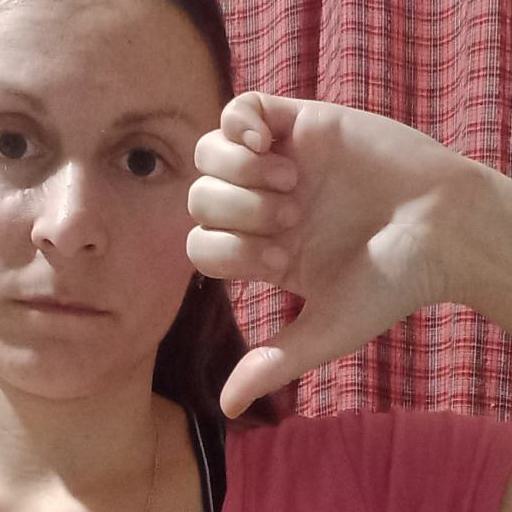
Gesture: dislike